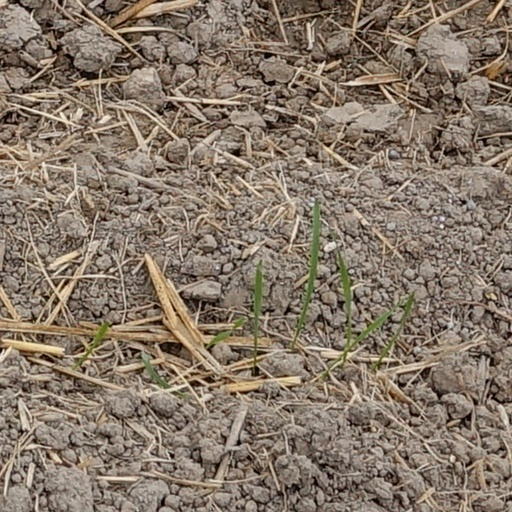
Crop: wheat